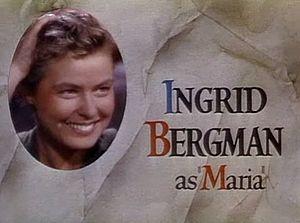
Pour qui sonne le glas est un film américain réalisé par Sam Wood sorti en 1943.